Un rescate de huevitos

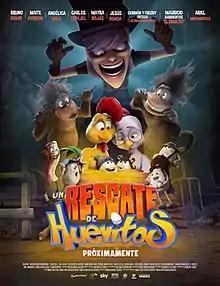
Theatrical release poster

Little Eggs: An African Rescue (released in Mexico, Latin America and the United States as Un rescate de huevitos; formerly "Huevitos en fuga") is a 2021 Mexican animated adventure comedy film produced by Huevocartoon Producciones.